Bommelsen

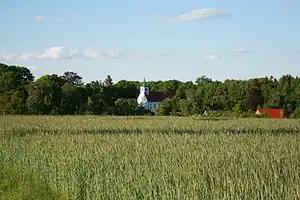
View over Bommelsen (right: the Bomlitz valley) and the Friedenskirche

Bommelsen lies in the northern part of the parish of Bomlitz, a good 5 km from Bomlitz itself. The village sprawls for about 1.5 km mainly along the right bank of the middle reaches of the Bomlitz valley. The Northern Low Saxon name for the Bomlitz, "Bommelse", gave its name to the village.